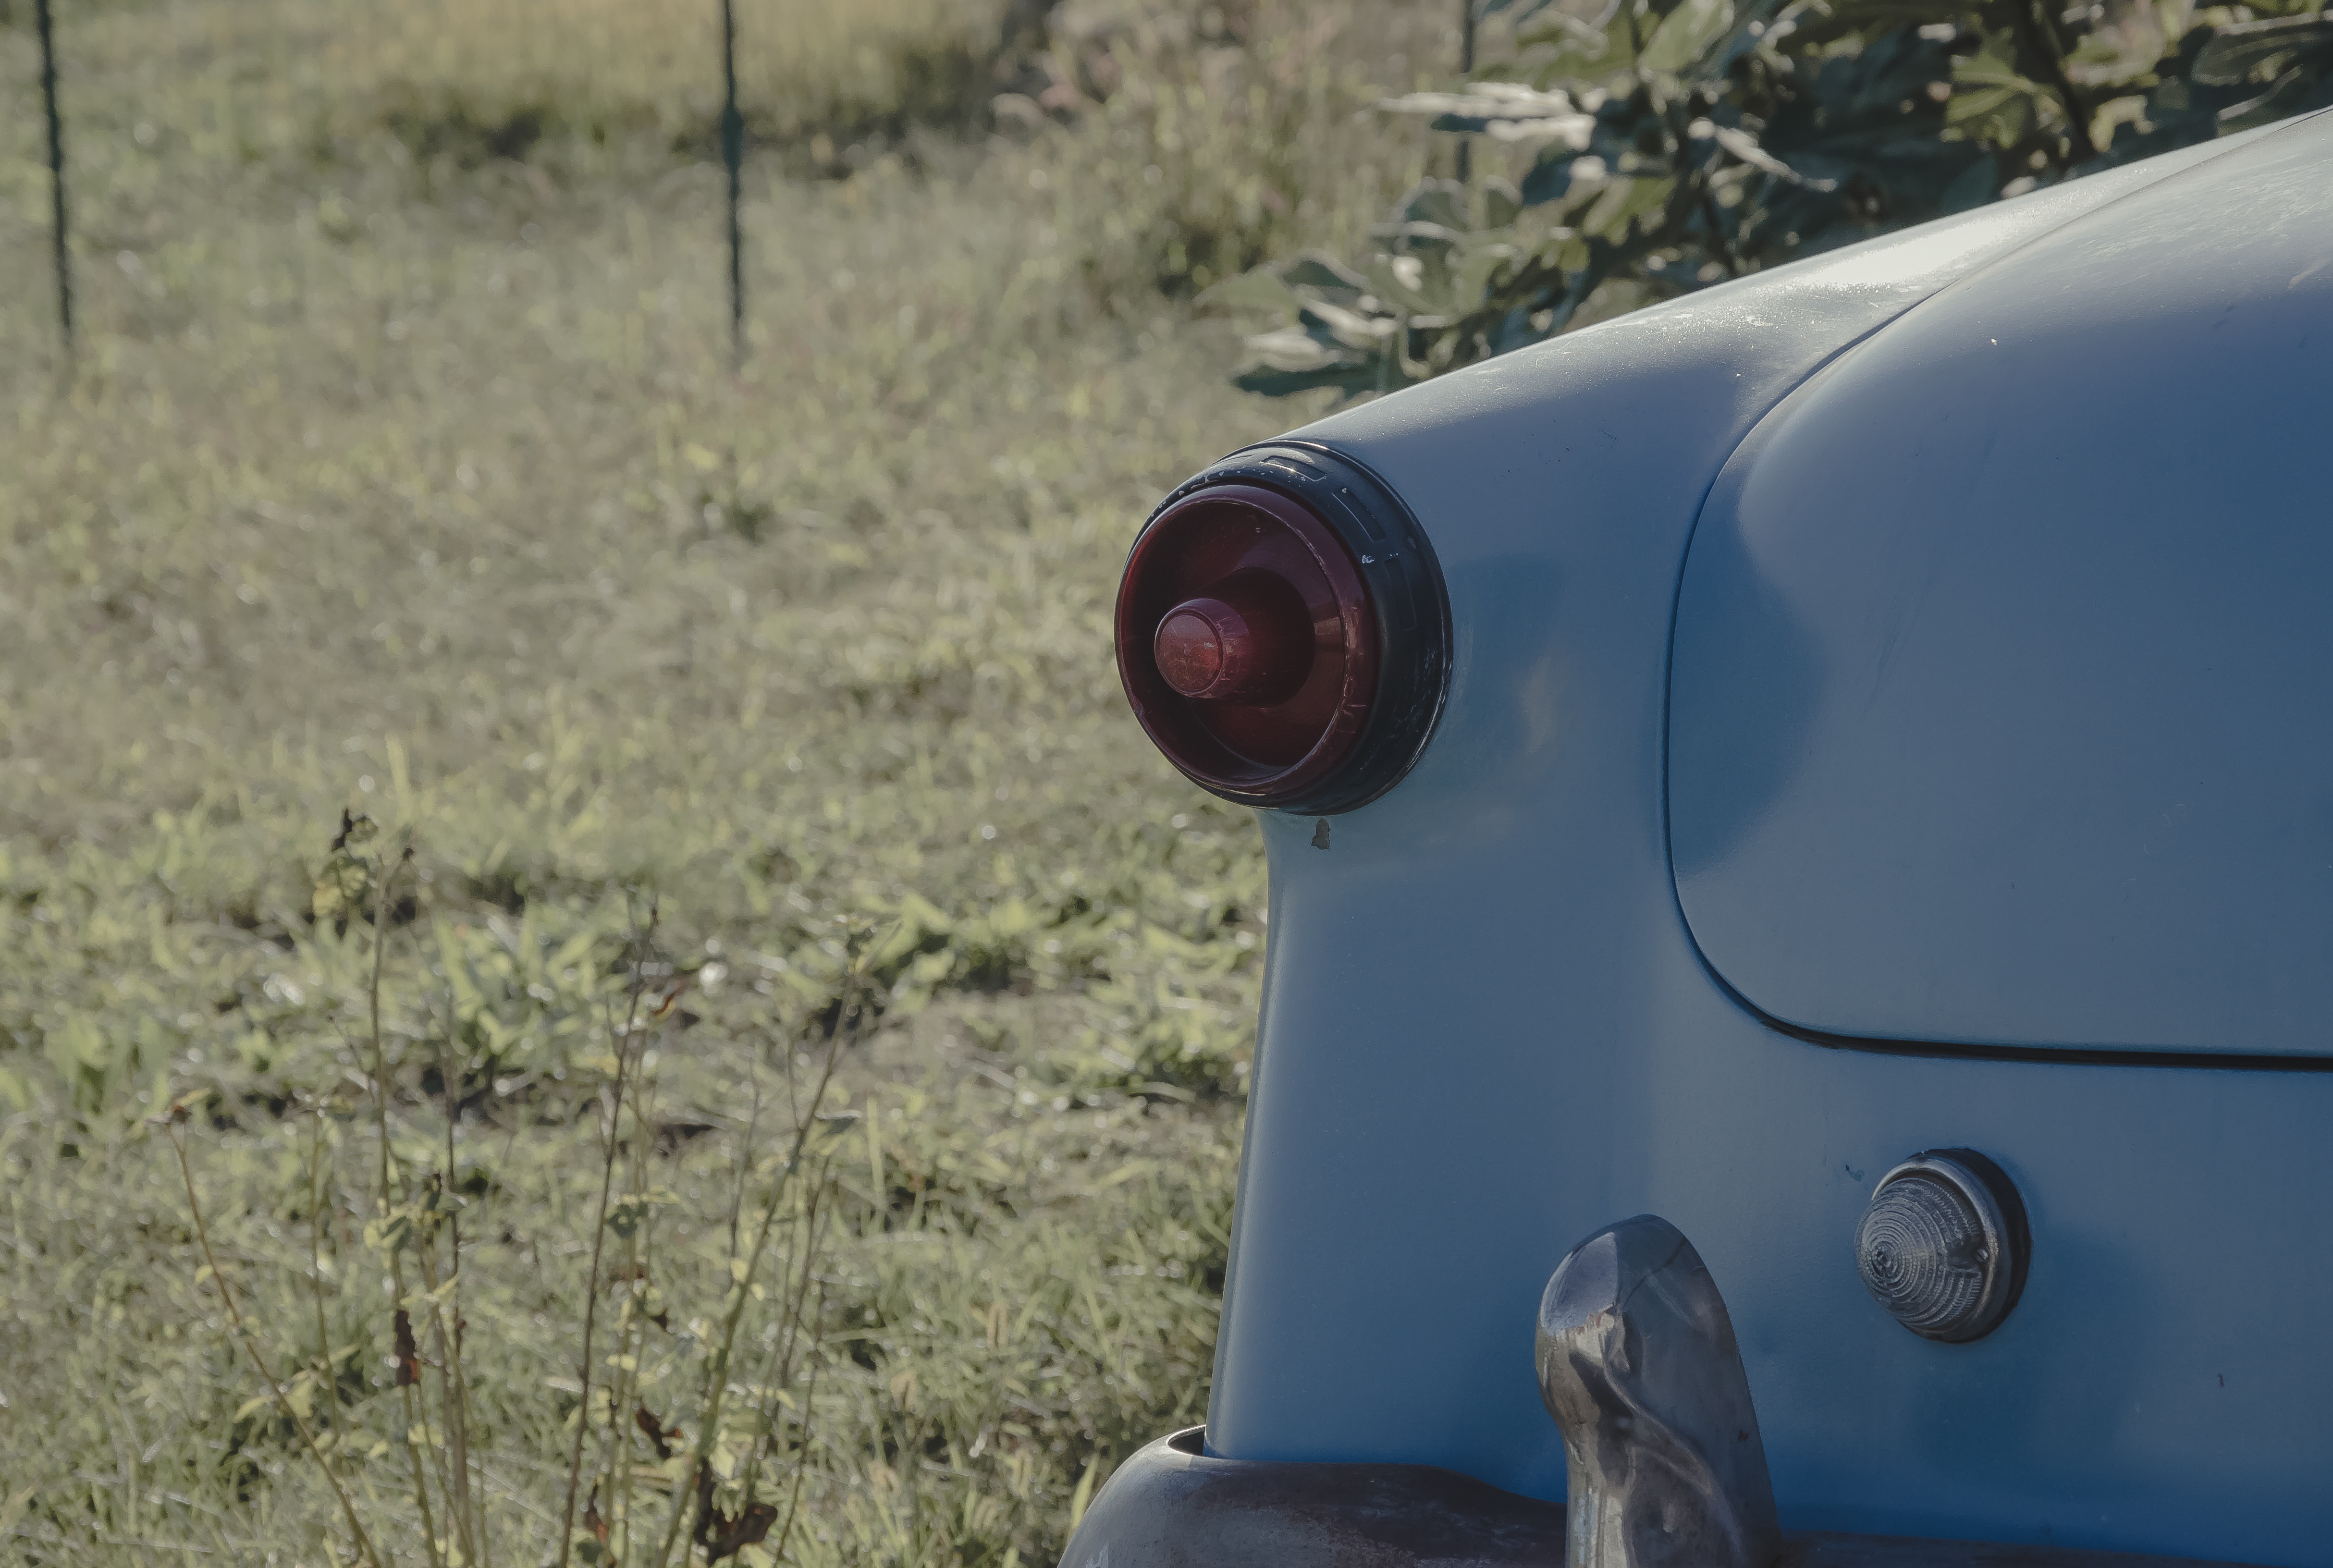
car, wheel, vehicle, sports car, land vehicle, automobile make, automotive exterior